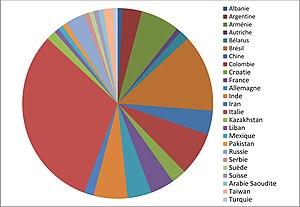
La distribution géographique des étudiants de l’IRAP PhD.
ICRANet, le Réseau de Centres Internationaux pour l'Astrophysique Relativiste, est une organisation internationale qui favorise la recherche en astrophysique relativiste et dans les domaines associés. Les membres d’ICRANet sont quatre États ainsi que trois universités et centres de recherche: l’Arménie, le Brésil, l’Italie, l'État du Vatican, l’Université de l'Arizona, l’Université de Stanford et l'ICRA.